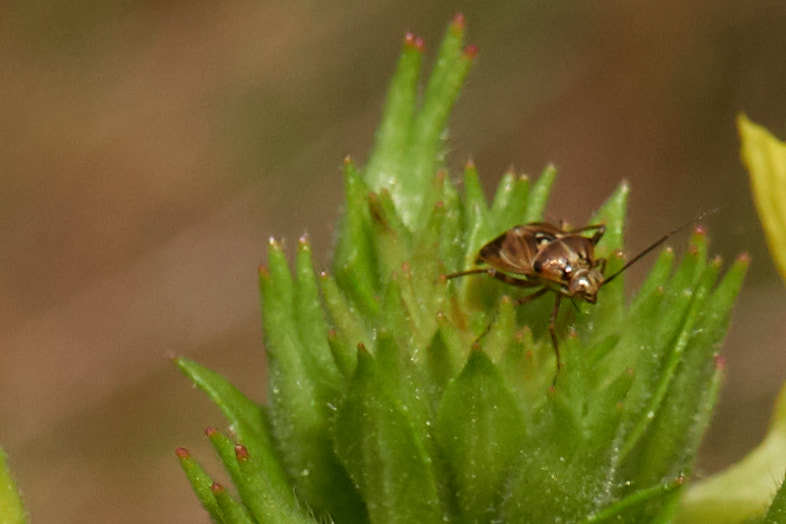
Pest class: lygus_bug